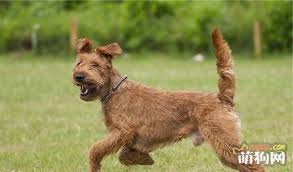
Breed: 207-n000036-Irish_terrier